Shed (deity)

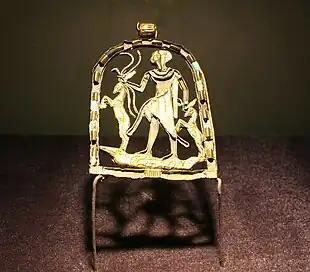
Amulet depicting Shed subduing dangerous animals.

Shed was a deity from ancient Egyptian religion. The meaning of the name Shed ("šd") is "one who saves" or "the saviour". He is first recorded after the Amarna Period. Representing the concept of salvation, Shed is identified with Horus, particularly Horus the Child. Rather than have formal worship in a temple or as an official cult, he appears to have been a god that ordinary Egyptians looked to save them from illness, misfortune or danger. He is shown on the Metternich Stela as vanquishing danger in the form of a serpent, a scorpion and a crocodile. The rise of "Savior" names in personal piety during the Amarna period has been interpreted as the popular response of ordinary people to the attempts by Akhenaten to proscribe the ancient religion of Egypt. Shed has also been viewed as a form of the Canaanite god Resheph.